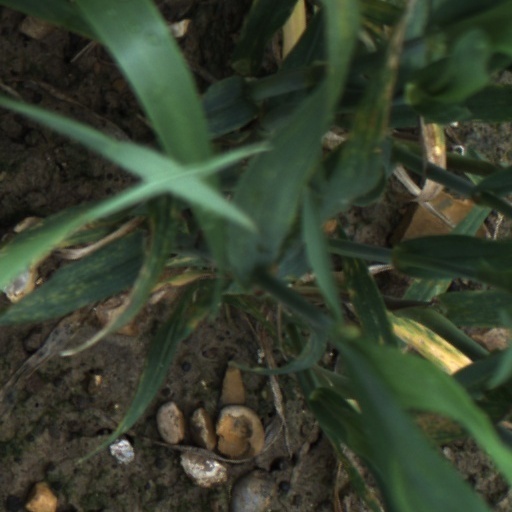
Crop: wheat